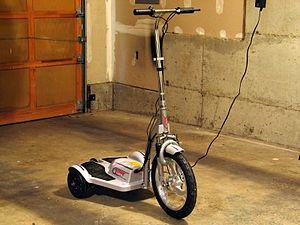
Un engin de déplacement personnel est une catégorie de véhicule définie par le code de la route français ou par la législation belge.